Innogen

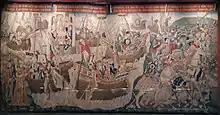
Complete tapestry of "Brutus' expedition to Aquitaine", with Innogen on the left

Innogen first appears in Geoffrey of Monmouth's "Historia Regum Britanniae". She was the eldest daughter of the Greek king Pandrasus, and was given in marriage to Brutus of Troy after he united the enslaved Trojans in Greece and defeated Pandrasus to gain their freedom.